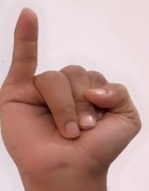
ASL sign: I